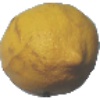
Label: lemon